Leetsch C. Hsu

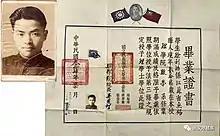
Hsu's diploma from National Southwestern Associated University

Hsu was born on 23 September 1920 in Zhangjiagang, Jiangsu, Republic of China. His original name was Xu Quanyong.